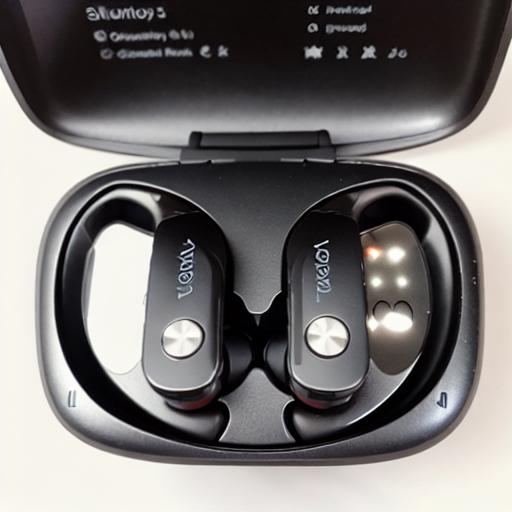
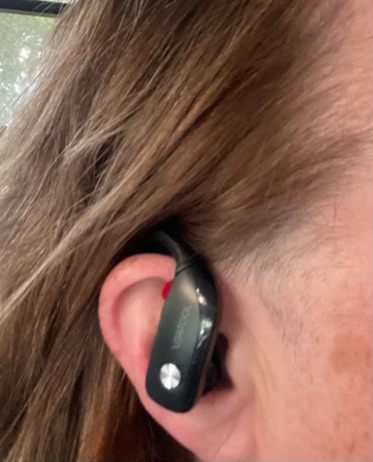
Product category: earbuds
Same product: no